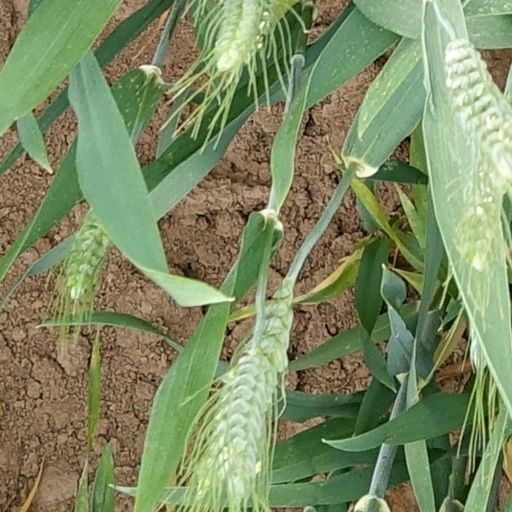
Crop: wheat